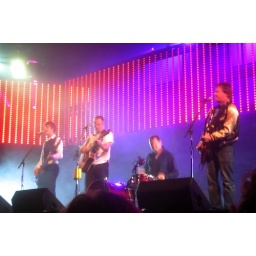
travis in blue / red